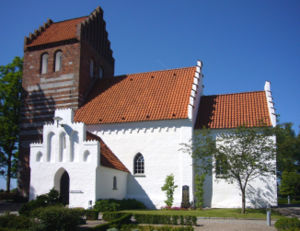
Karlstrup Kirke
Karlstrup Kirke
Karlstrup Kirke ligger i Karlstrup Sogn i Solrød Kommune.